Frances Seymour, Duchess of Somerset

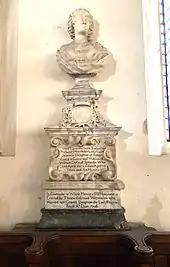
Memorial in Great Bedwyn church

On 3 March 1616, Frances married at Drayton Bassett William Seymour, 2nd Duke of Somerset (1588–1660), the son of Edward Seymour, Lord Beauchamp of Hache, and the grandson of Lady Catherine Grey. During the Civil War, he was a Royalist commander. Frances was his second wife, his first having been Arbella Stuart whom he married secretly in 1610, and without permission from King James, which resulted in their imprisonment in the Tower of London. He later escaped, and fled to the Continent. In 1615, Arbella died in the Tower.